James Wallace Quinton

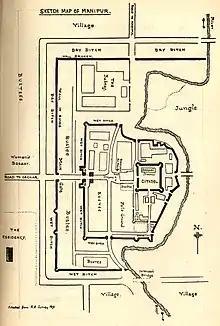
A sketch map of Manipur by Ethel Grimwood showing the residency and key buildings

In March 1891, owing to a rebellion having broken out in the small native state of Manipur, led by two of the younger brothers of the rájá, who abdicated and took refuge at Calcutta, Quinton was sent to Manipur with an escort of five hundred Ghurkhas, and with instructions to recognise as the ruler of the state the second brother, who was acting as regent, and to arrest one of the younger brothers, Tikendrajit. Quinton reached Manipur on 22 March, and at once summoned a durbar, at which he intended to arrest the sínapati. Tikendraji, did not attend, and upon an attempt being made on the following day to arrest him in the fort, resistance was met by the Manipur troops, and was followed by an attack upon the British residency and camp, attended by considerable slaughter. Quinton thereupon offered to treat with the rebels, and was induced to repair to the fort, accompanied by Frank St. Clair Grimwood, the political agent, by Colonel Skene, the officer commanding the Ghurkhas, and by two other officers, all without arms. Immediately on their arrival they were taken prisoners and murdered. Quinton's hand was cut off, his body hacked to pieces, and his dismembered limbs thrown outside the city walls to be devoured by pariah dogs. Manipur was subsequently retaken by a British force; the sínapati was hanged, and the regent deposed. A young boy belonging to the family was recognised as rájá, and during his minority the government of the state was entrusted to a British officer as political resident. Pensions of 300"l". and 100"l". a year respectively were granted to Quinton's widow and mother. Ethel Grimwood was declared the hero of the event and she received over £1,000 and £140 per year.